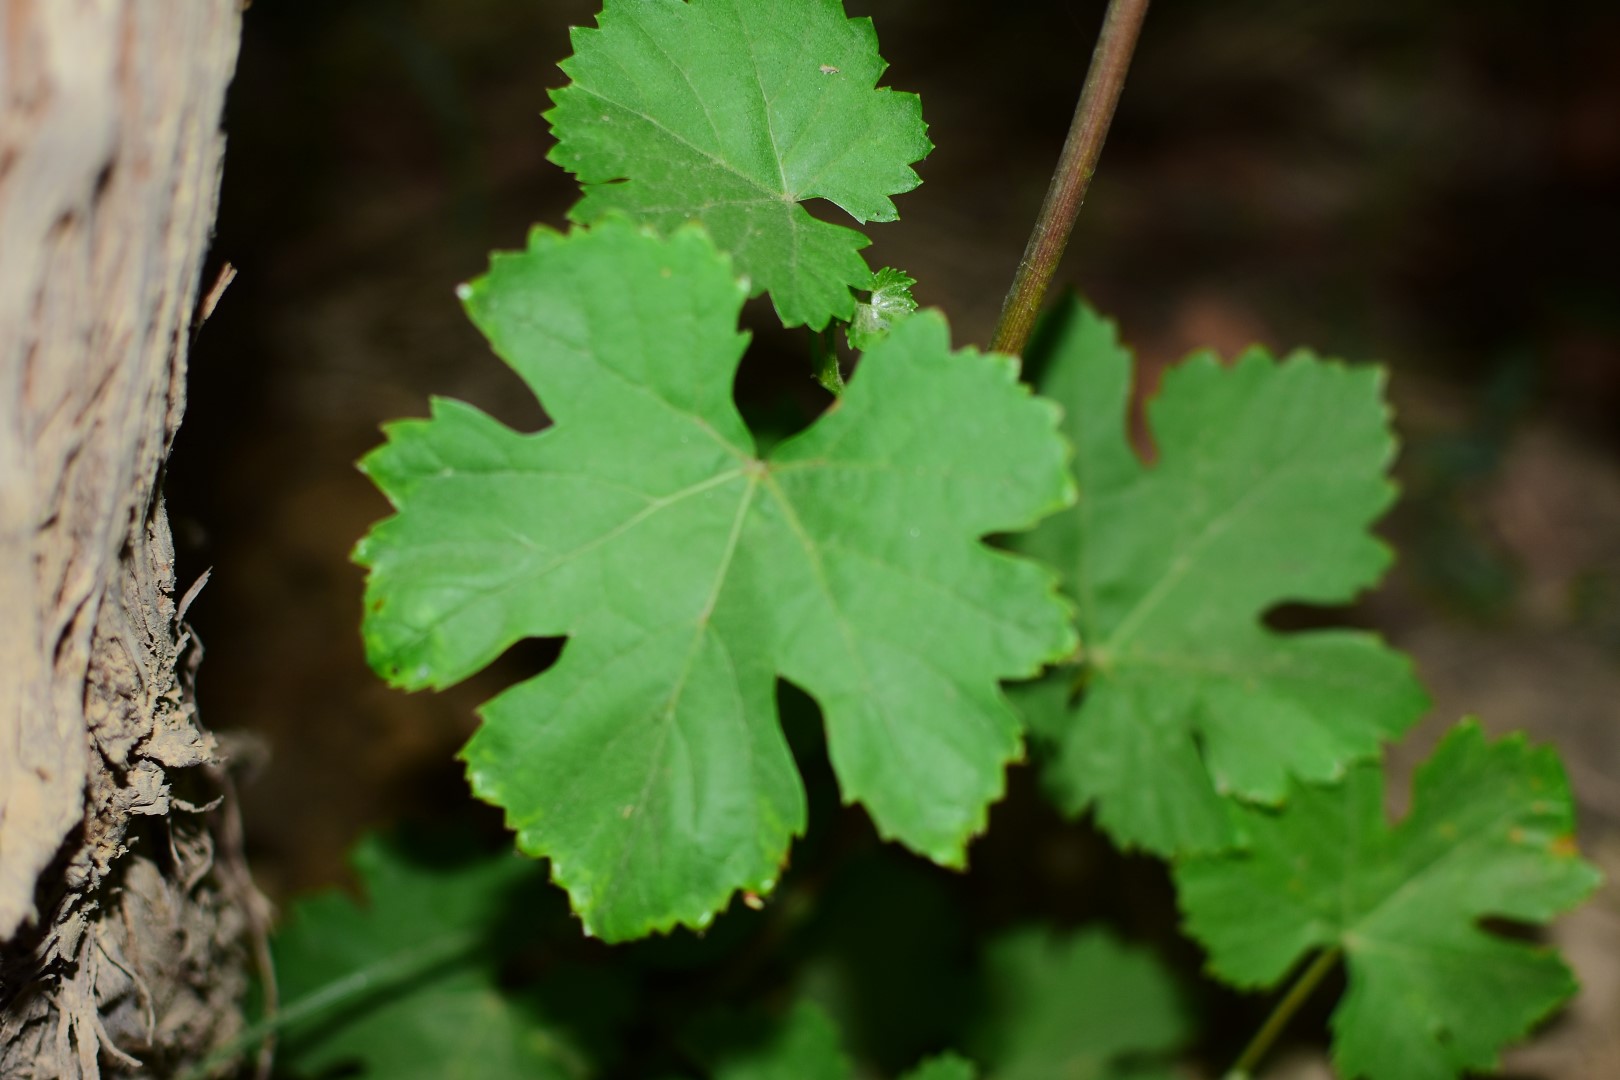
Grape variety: Aswud Balad